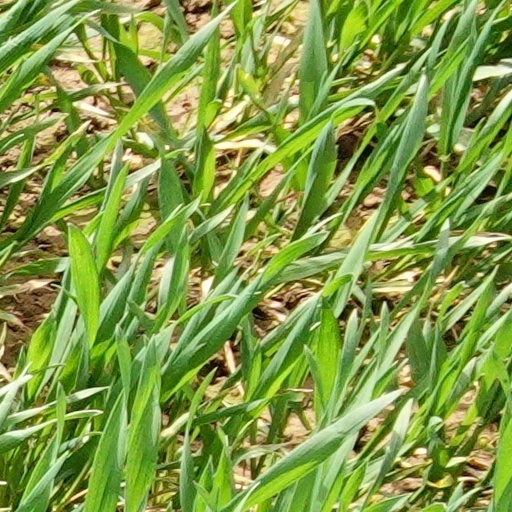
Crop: wheat